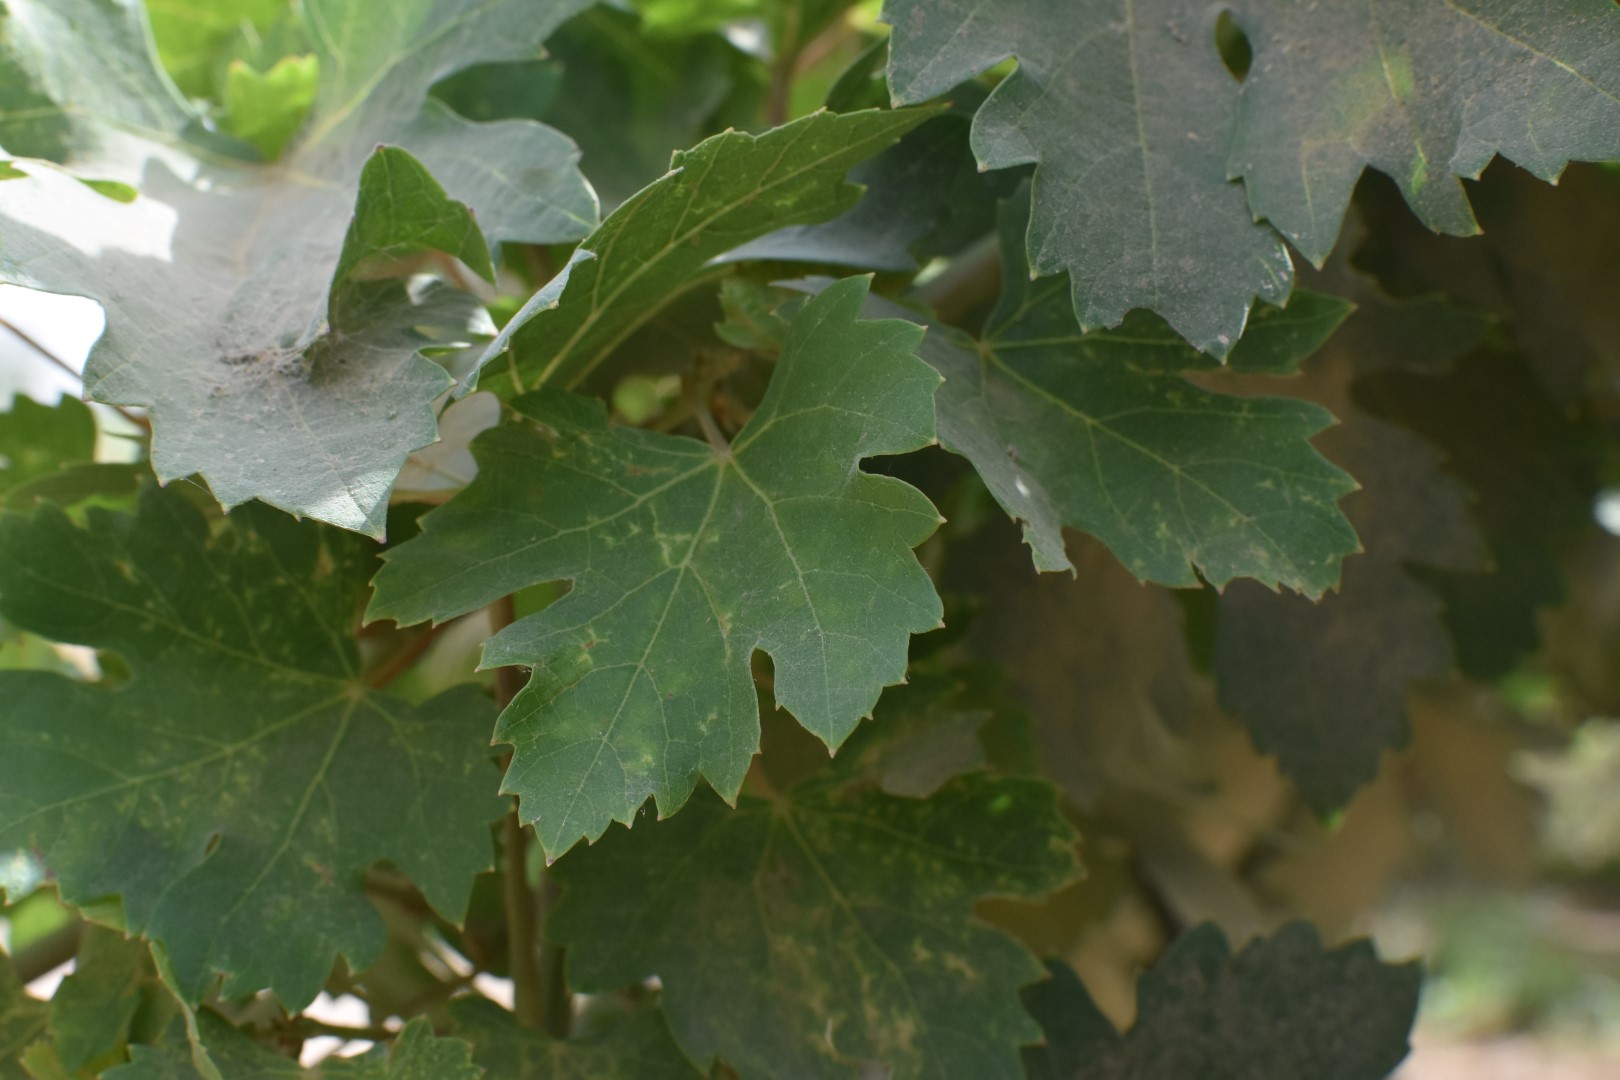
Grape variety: Riasi